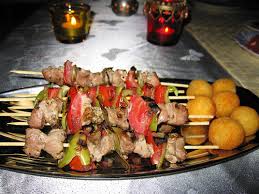
Yemek: kebap